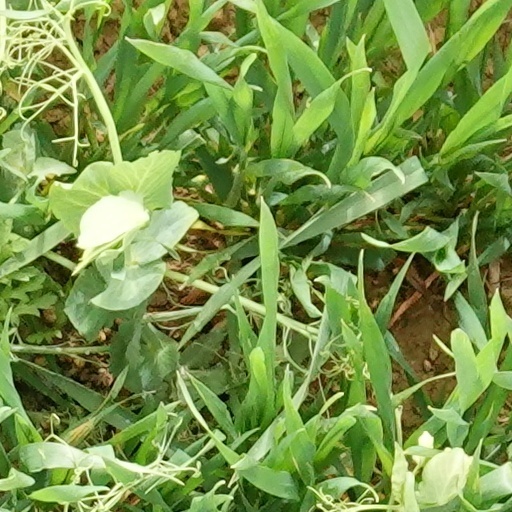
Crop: wheat